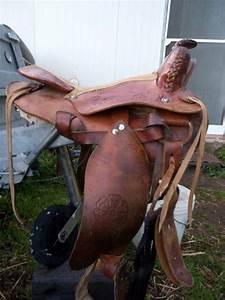
Label: horse